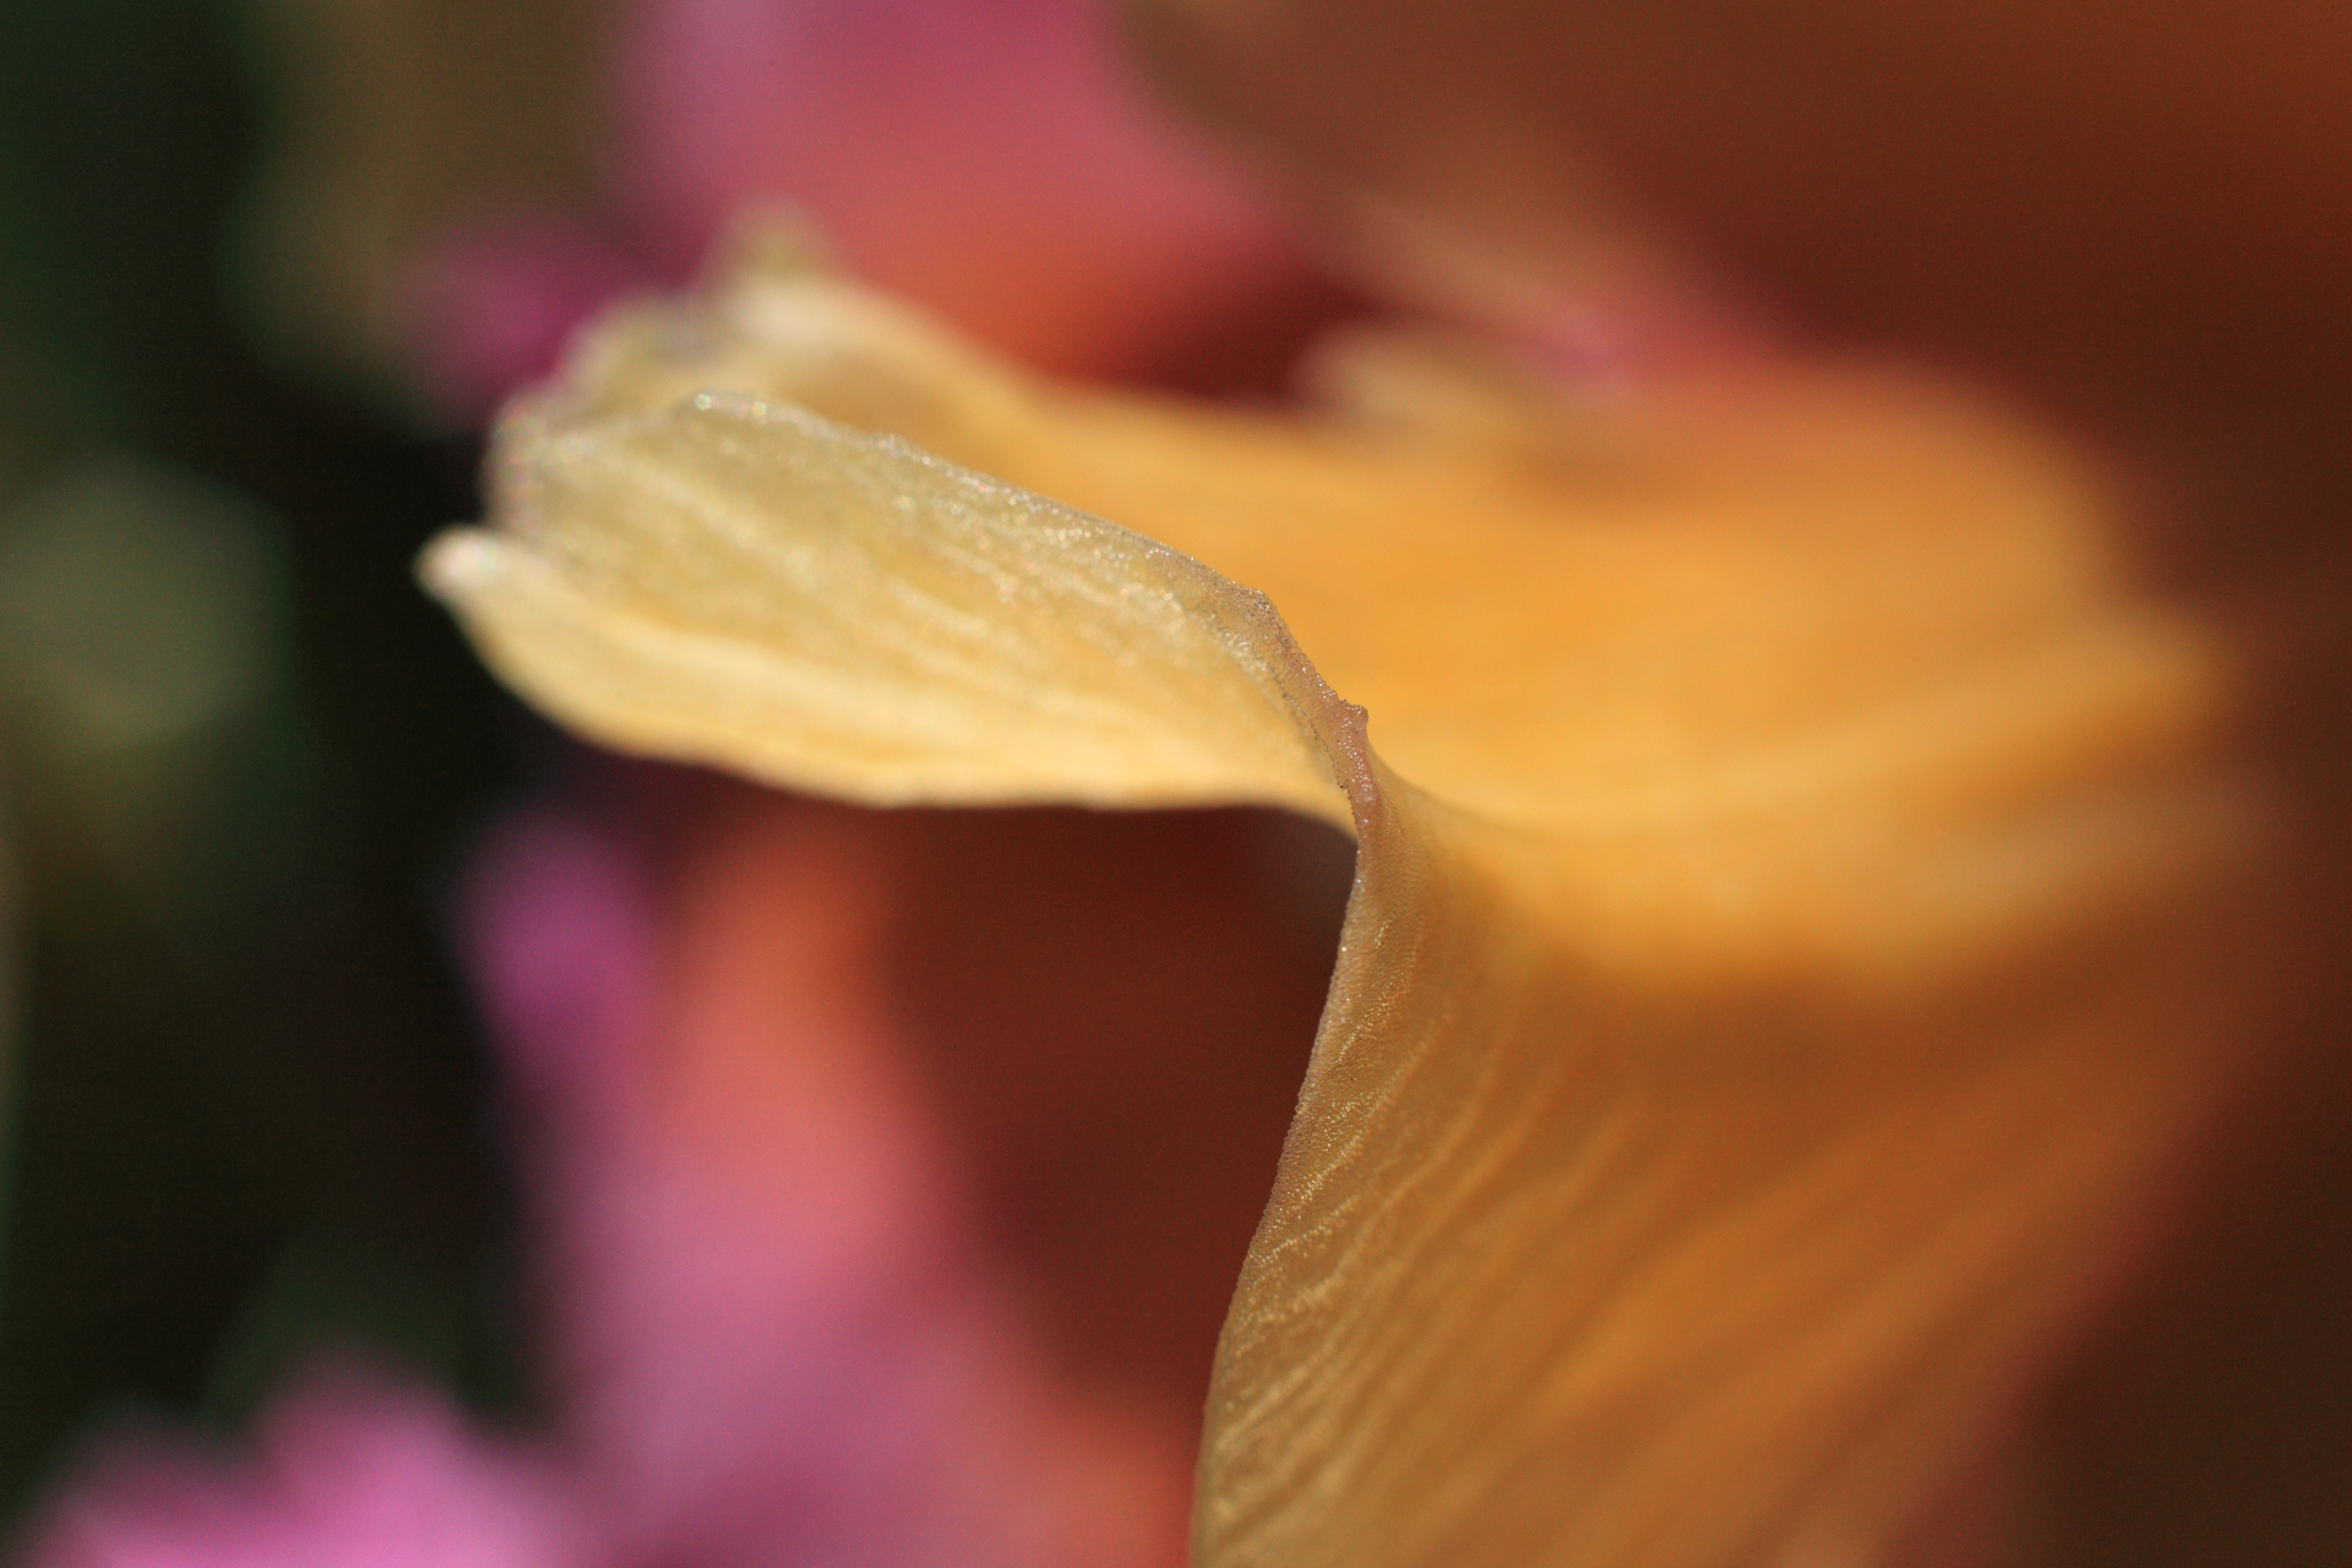
hand, plant, photography, sunlight, leaf, flower, petal, high, red, color, autumn, yellow, flora, close up, eye, 5d, hires, markii, hi, res, resolution, macro photography, flowering plant, plant stem, land plant